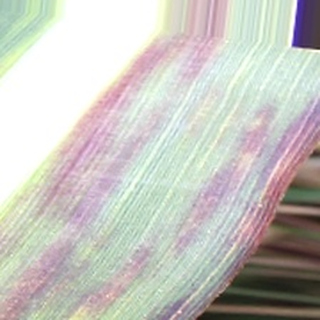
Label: sugarcane_bacterial_blight